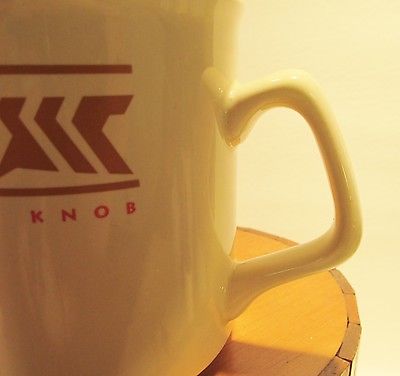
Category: mug